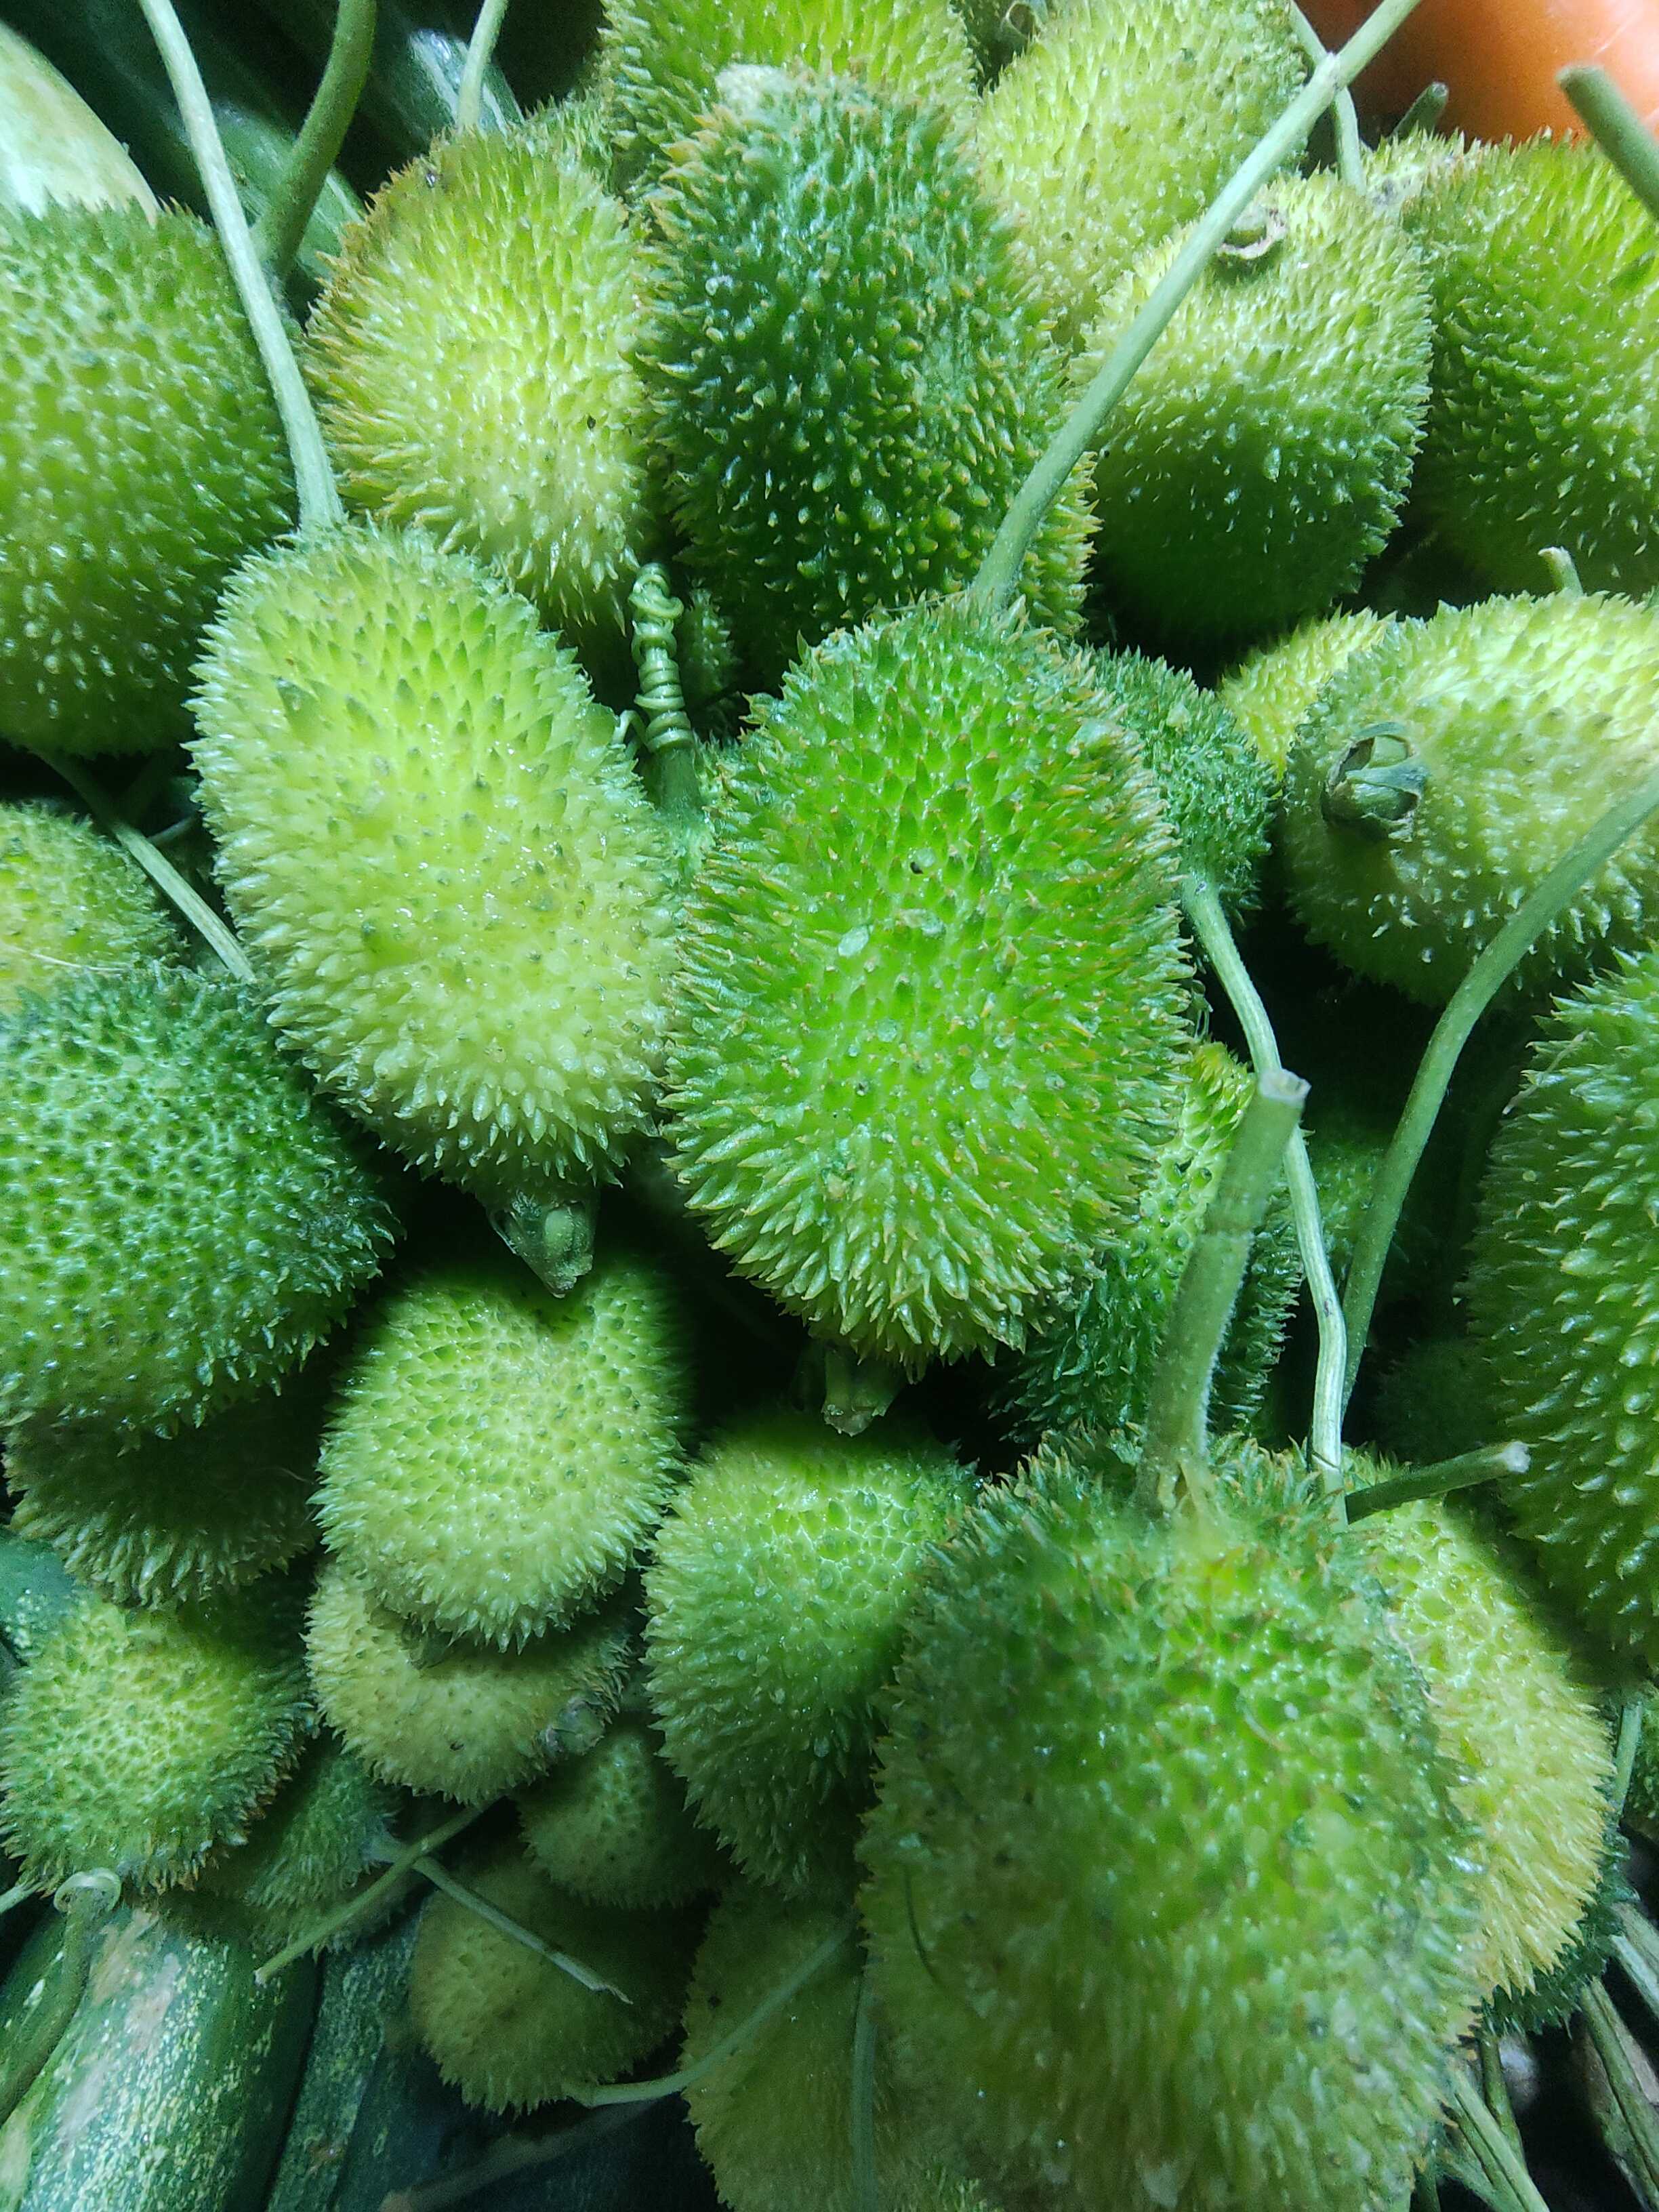
Label: Momordica dioica